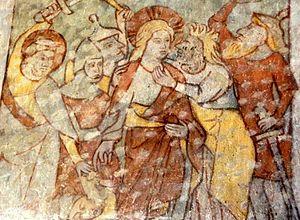
Neusäß est une ville allemande de Bavière, située dans l'arrondissement d'Augsbourg et le district de Souabe.